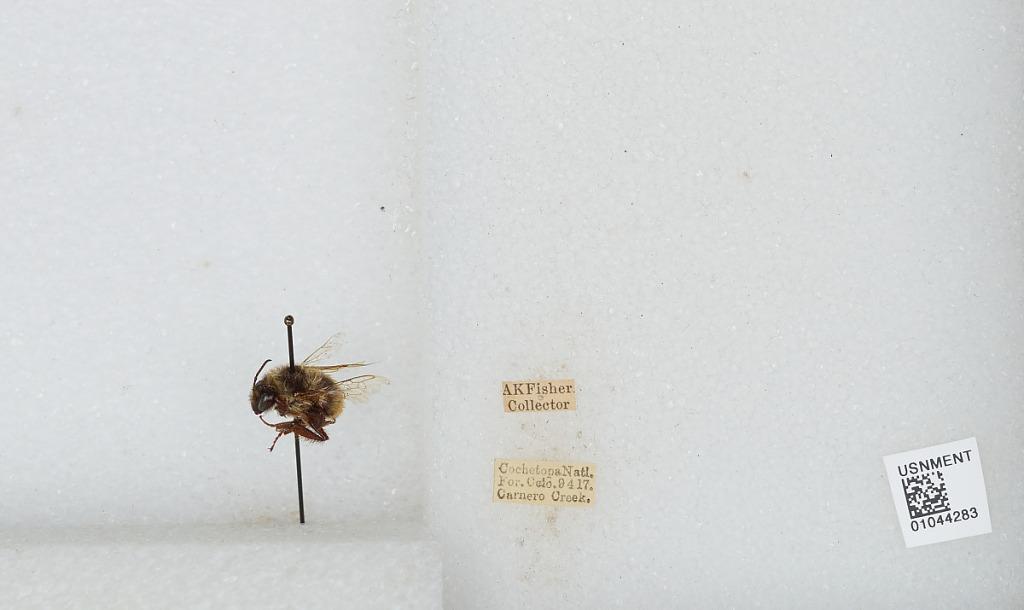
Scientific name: Bombus sp.
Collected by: A. Fisher
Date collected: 1917-9-4
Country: United States
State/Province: Colorado
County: Saguache
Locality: Cochetopa National Forest, Carnero Creek
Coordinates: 37.8546, -106.203